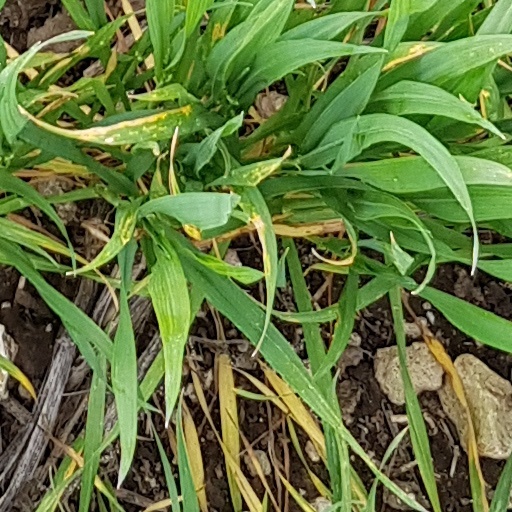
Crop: wheat